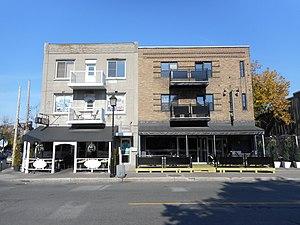
À droite